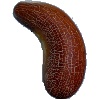
Label: Cucumber Ripe 1